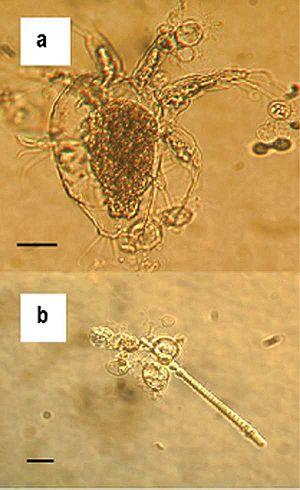
Ecnomiohyla rabborum est une espèce de grenouilles de la famille des Hylidae. C'est une grenouille relativement grande qui vit dans la canopée des forêts du centre du Panama. Comme d'autres membres du genre Ecnomiohyla, elle est capable de planer d'arbres en arbres en déployant leurs grandes pattes à la palmure très développée. Les mâles de cette espèce sont très territoriaux protégeant les phytotelmes utilisés pour la reproduction. Ce sont eux qui sont chargés de protéger et s'occuper des jeunes, y compris leur trouver leur nourriture. C'est la seule espèce connue pour laquelle les têtards se nourrissent des cellules de la peau de leur père.